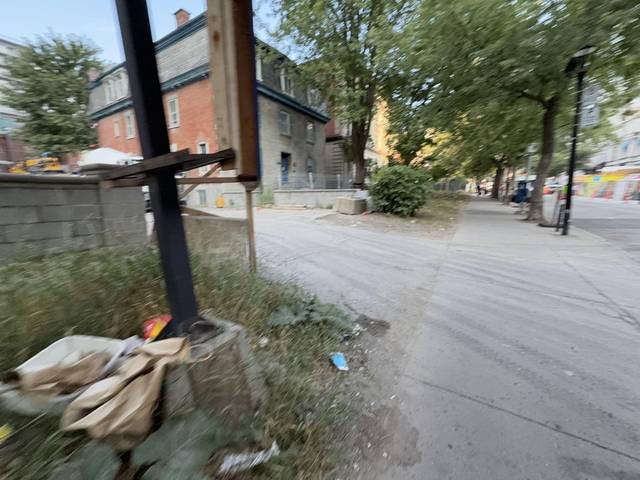
Region: Canada
Coordinates: 45.497, -73.574